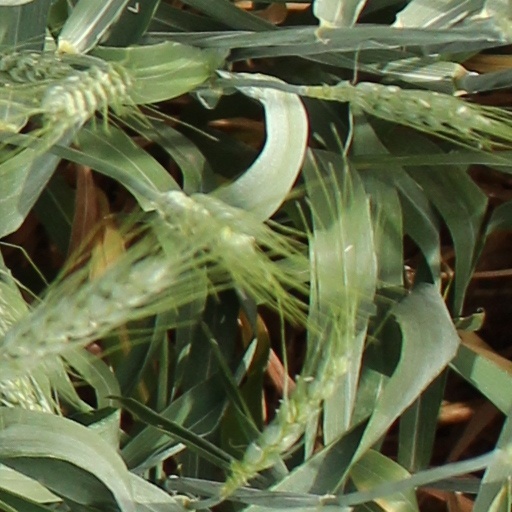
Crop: wheat